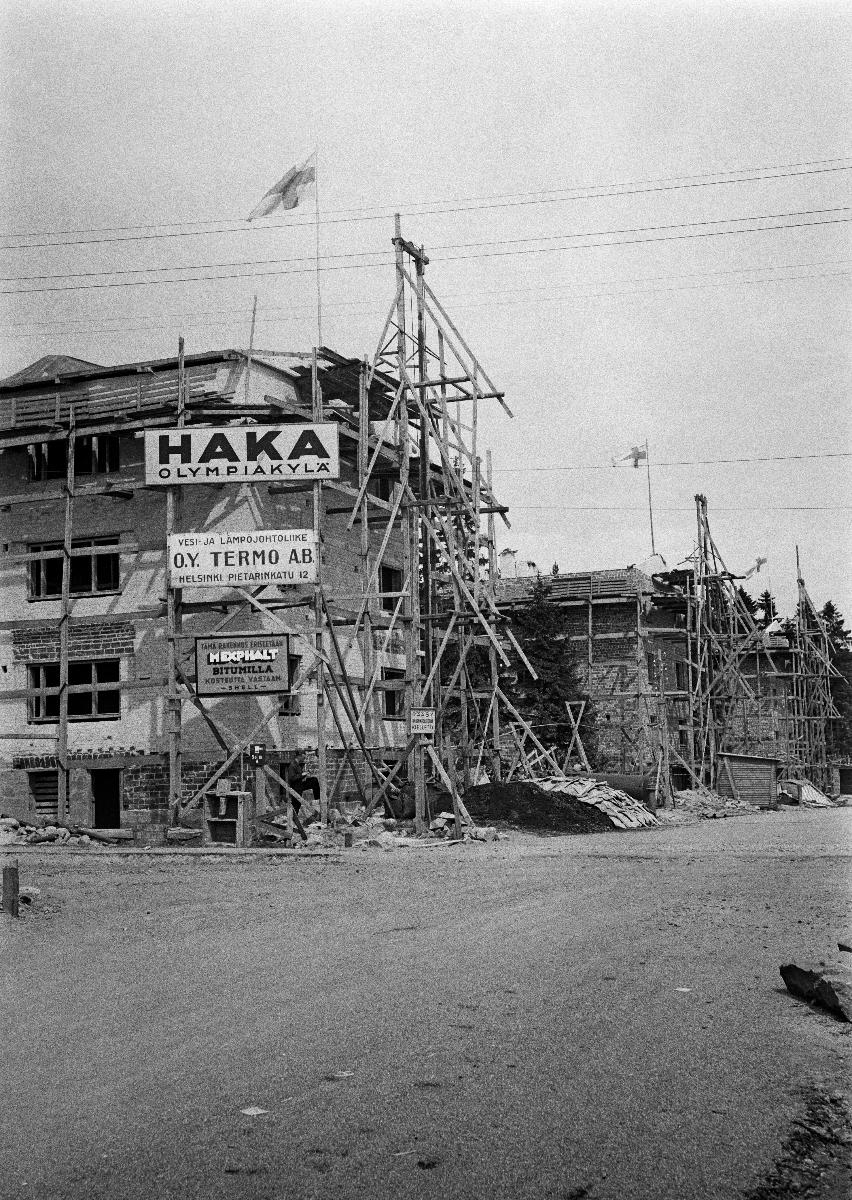
Olympiakylän rakennustyöt
Olympiabyns bygge; The construction of the Olympic village
sisällön kuvaus: Olympiakylän rakennustyömaa Helsingin Käpylässä 1939. content description: The construction site of the Olympic Village in Käpylä, Helsinki 1939. innehållsbeskrivning: Olympiabyns byggplats i Kottby i Helsingfors 1939.
Kuvaaja: Sundström, Hugo, kuvaaja
Vuosi: 1939
Paikka: Suomi, Uusimaa, Helsinki, Käpylä Helsinki; Suomi
Aiheet: HBL; olympialaiset; olympiakylä; Helsingin olympialaiset; rakentaminen; rakennustyöt; rakennustyömaat; Haka; Olympics; olympics; olympic games; Helsinki olympic games; olympic village; construction; construction sites; houses; buildings; construction works; building sites; olympiska spelen; olympiader; olympiska spel; Helsingfors olympiad; olympiabyn; bygge; byggplatser; hus; byggnader; byggnadsarbeten